Lupin the 3rd Part III

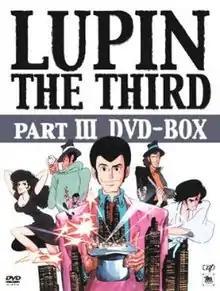
Image from the 2002 DVD box set of the series, released by VAP

is a Japanese anime television series produced by Tokyo Movie Shinsha. Part of the "Lupin III" franchise, it is the third anime television adaptation of the "Lupin III" manga series created by Monkey Punch. The series aired on Yomiuri TV, Nippon Television and other NNS stations between March 3, 1984 and November 6, 1985.